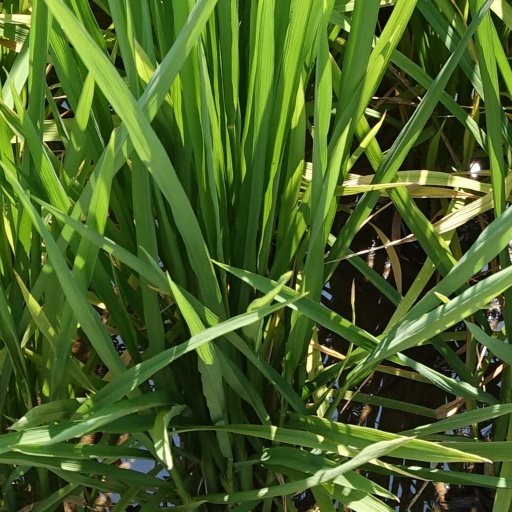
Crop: rice